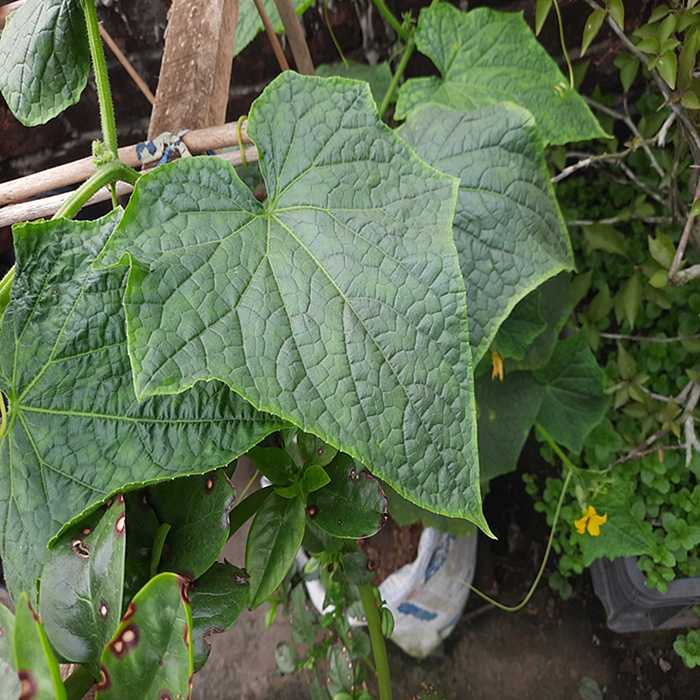
Plant: Cucumber
Label: Fresh leaf